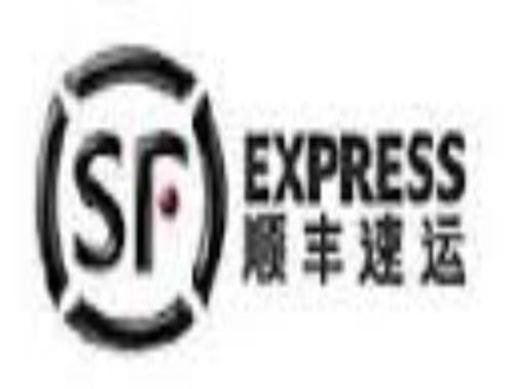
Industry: Others